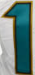
Number: 1